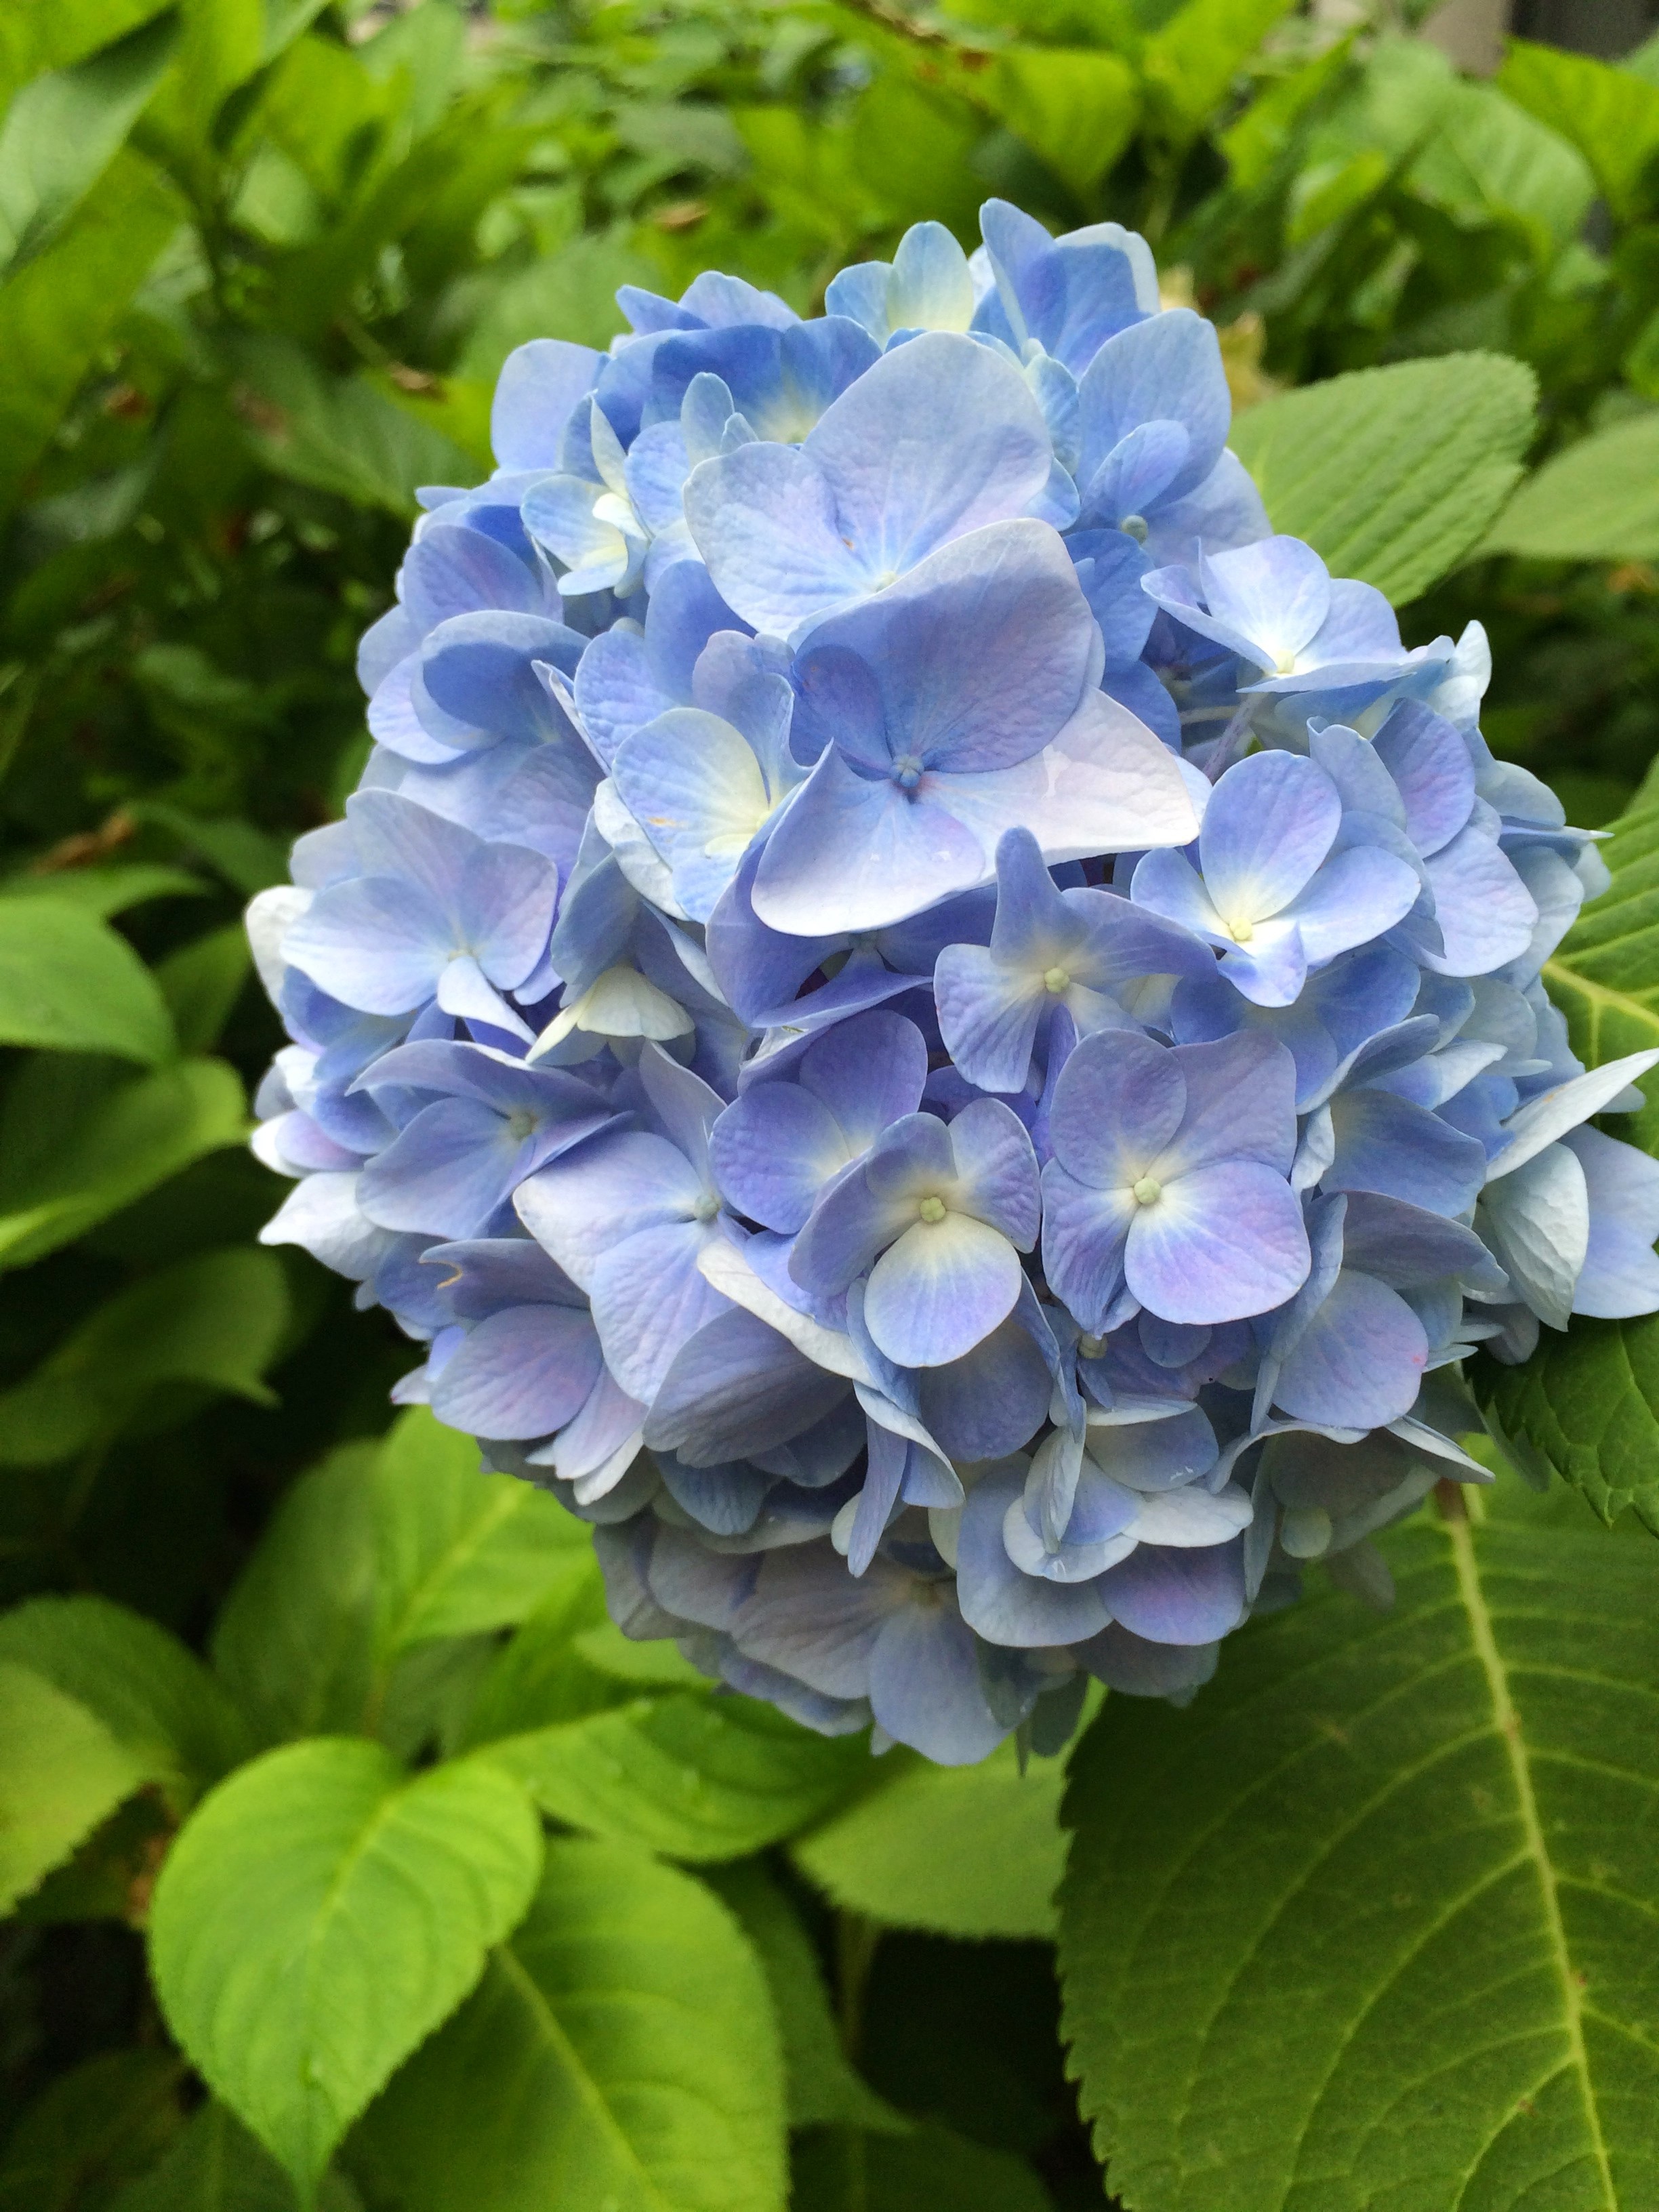
blossom, plant, flower, petal, bloom, green, blue, hydrangea, leaves, flowering plant, hydrangeaceae, cornales, annual plant, land plant